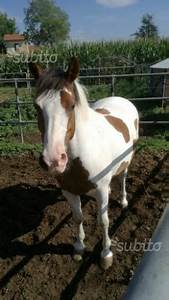
Label: cavallo